Republic of the Rio Grande

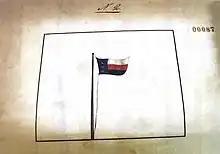
This is a sketch from 1840 created by a Centralist spy in the Federalist army camp of Jose Carbajal.

The flag of the Republic of the Rio Grande has a blue hoist with three white stars run evenly along the hoist. The three stars represent the three states that seceded: Coahuila, Nuevo León, and Tamaulipas. The fly is split into three bands, one white, one red, and one black.